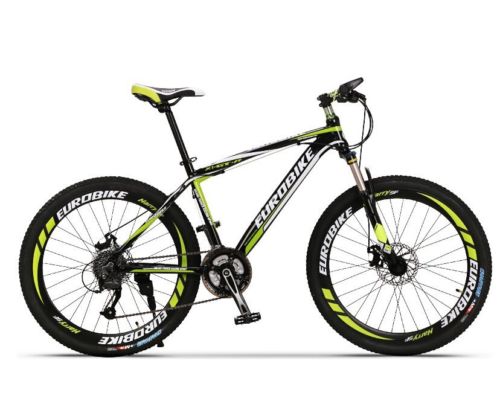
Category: bicycle